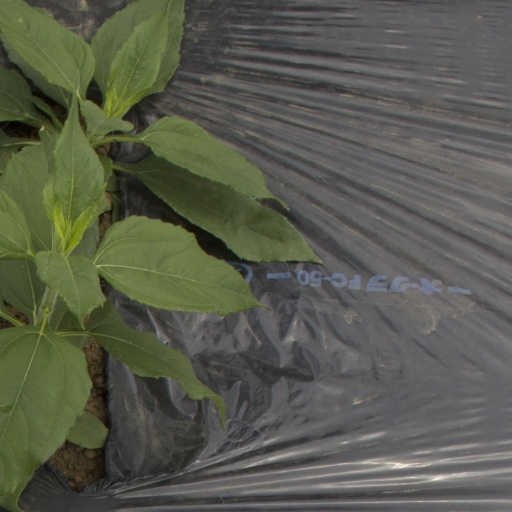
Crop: Jerusalem artichoke